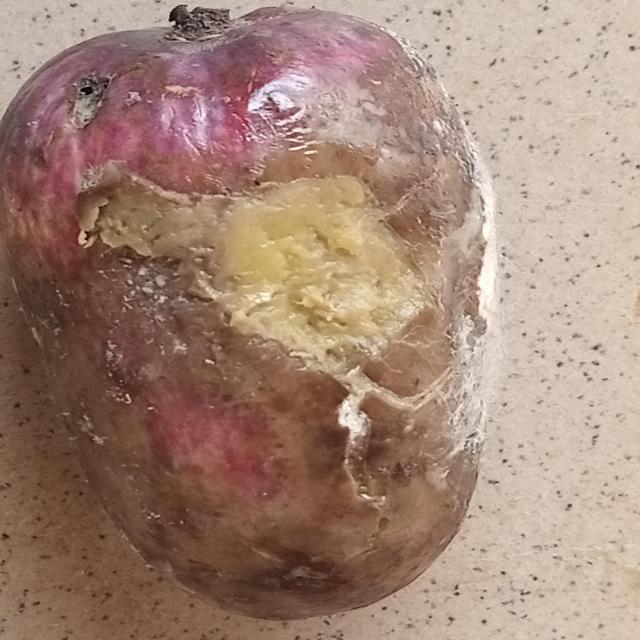
Plum grade: rotten